Polygonal fort

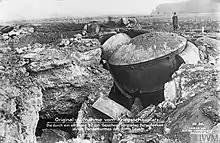
Damage from a 42 cm howitzer to a Mougin turret at Fort de Loncin during the Battle of Liège in August 1914

In the United States, it had been decided at an early stage that it would be impractical to provide landward fortifications for rapidly expanding cities but a considerable investment had been made in seaward defences in the form of multi-tiered casemated batteries, originally based on Montalembert's designs. During the American Civil War of 1861 to 1865, the exposed masonry of these coastal batteries was found to be vulnerable to modern rifled artillery; Fort Pulaski was quickly breached by only ten of these guns. On the other hand, the hastily constructed earthworks of landward fortifications proved much more resilient; the garrison of Fort Wagner were able to hold out for 58 days behind ramparts built of sand.